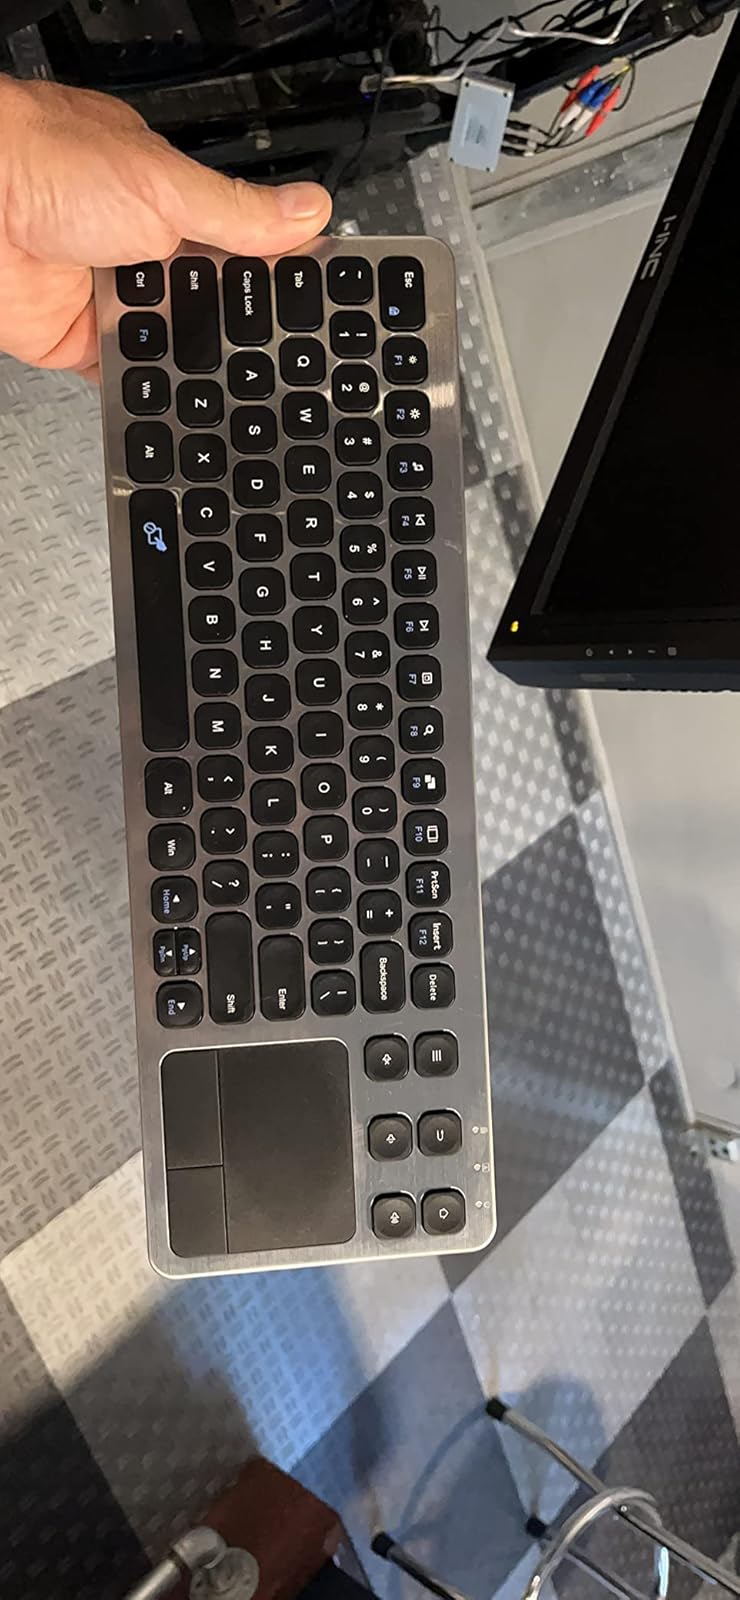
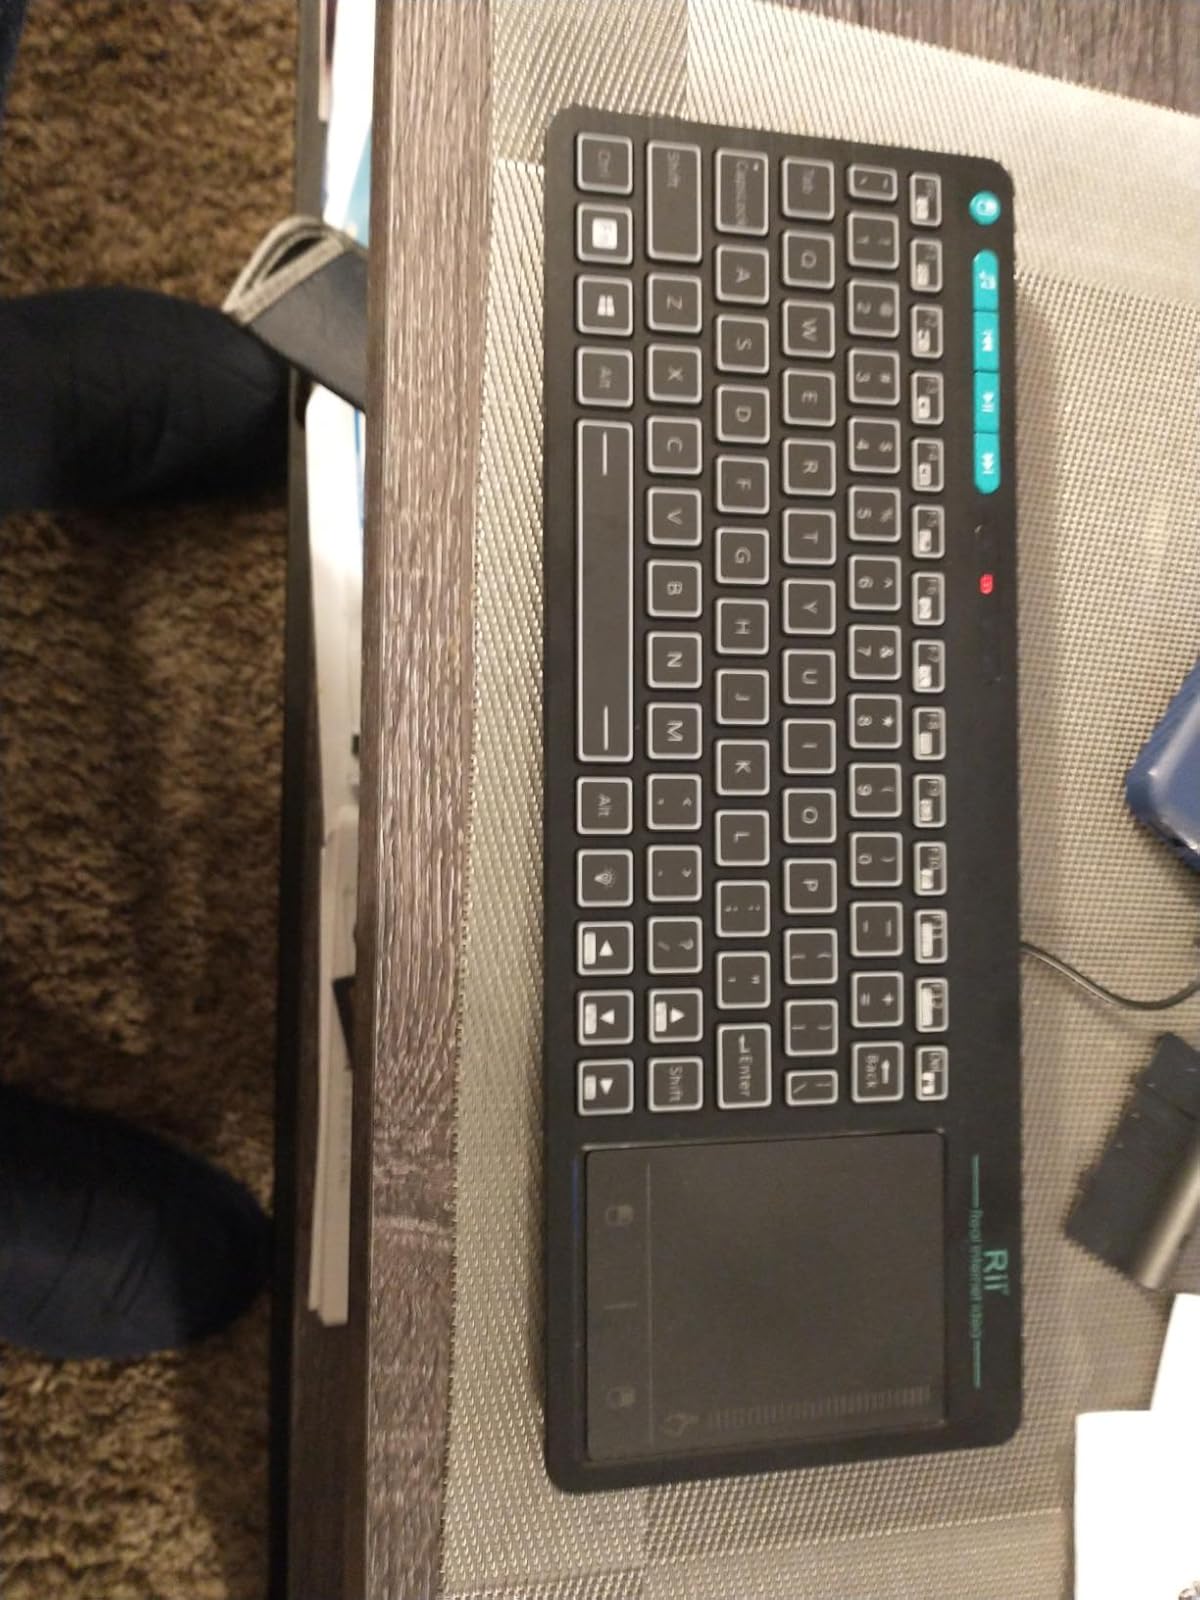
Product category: keyboard
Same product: no